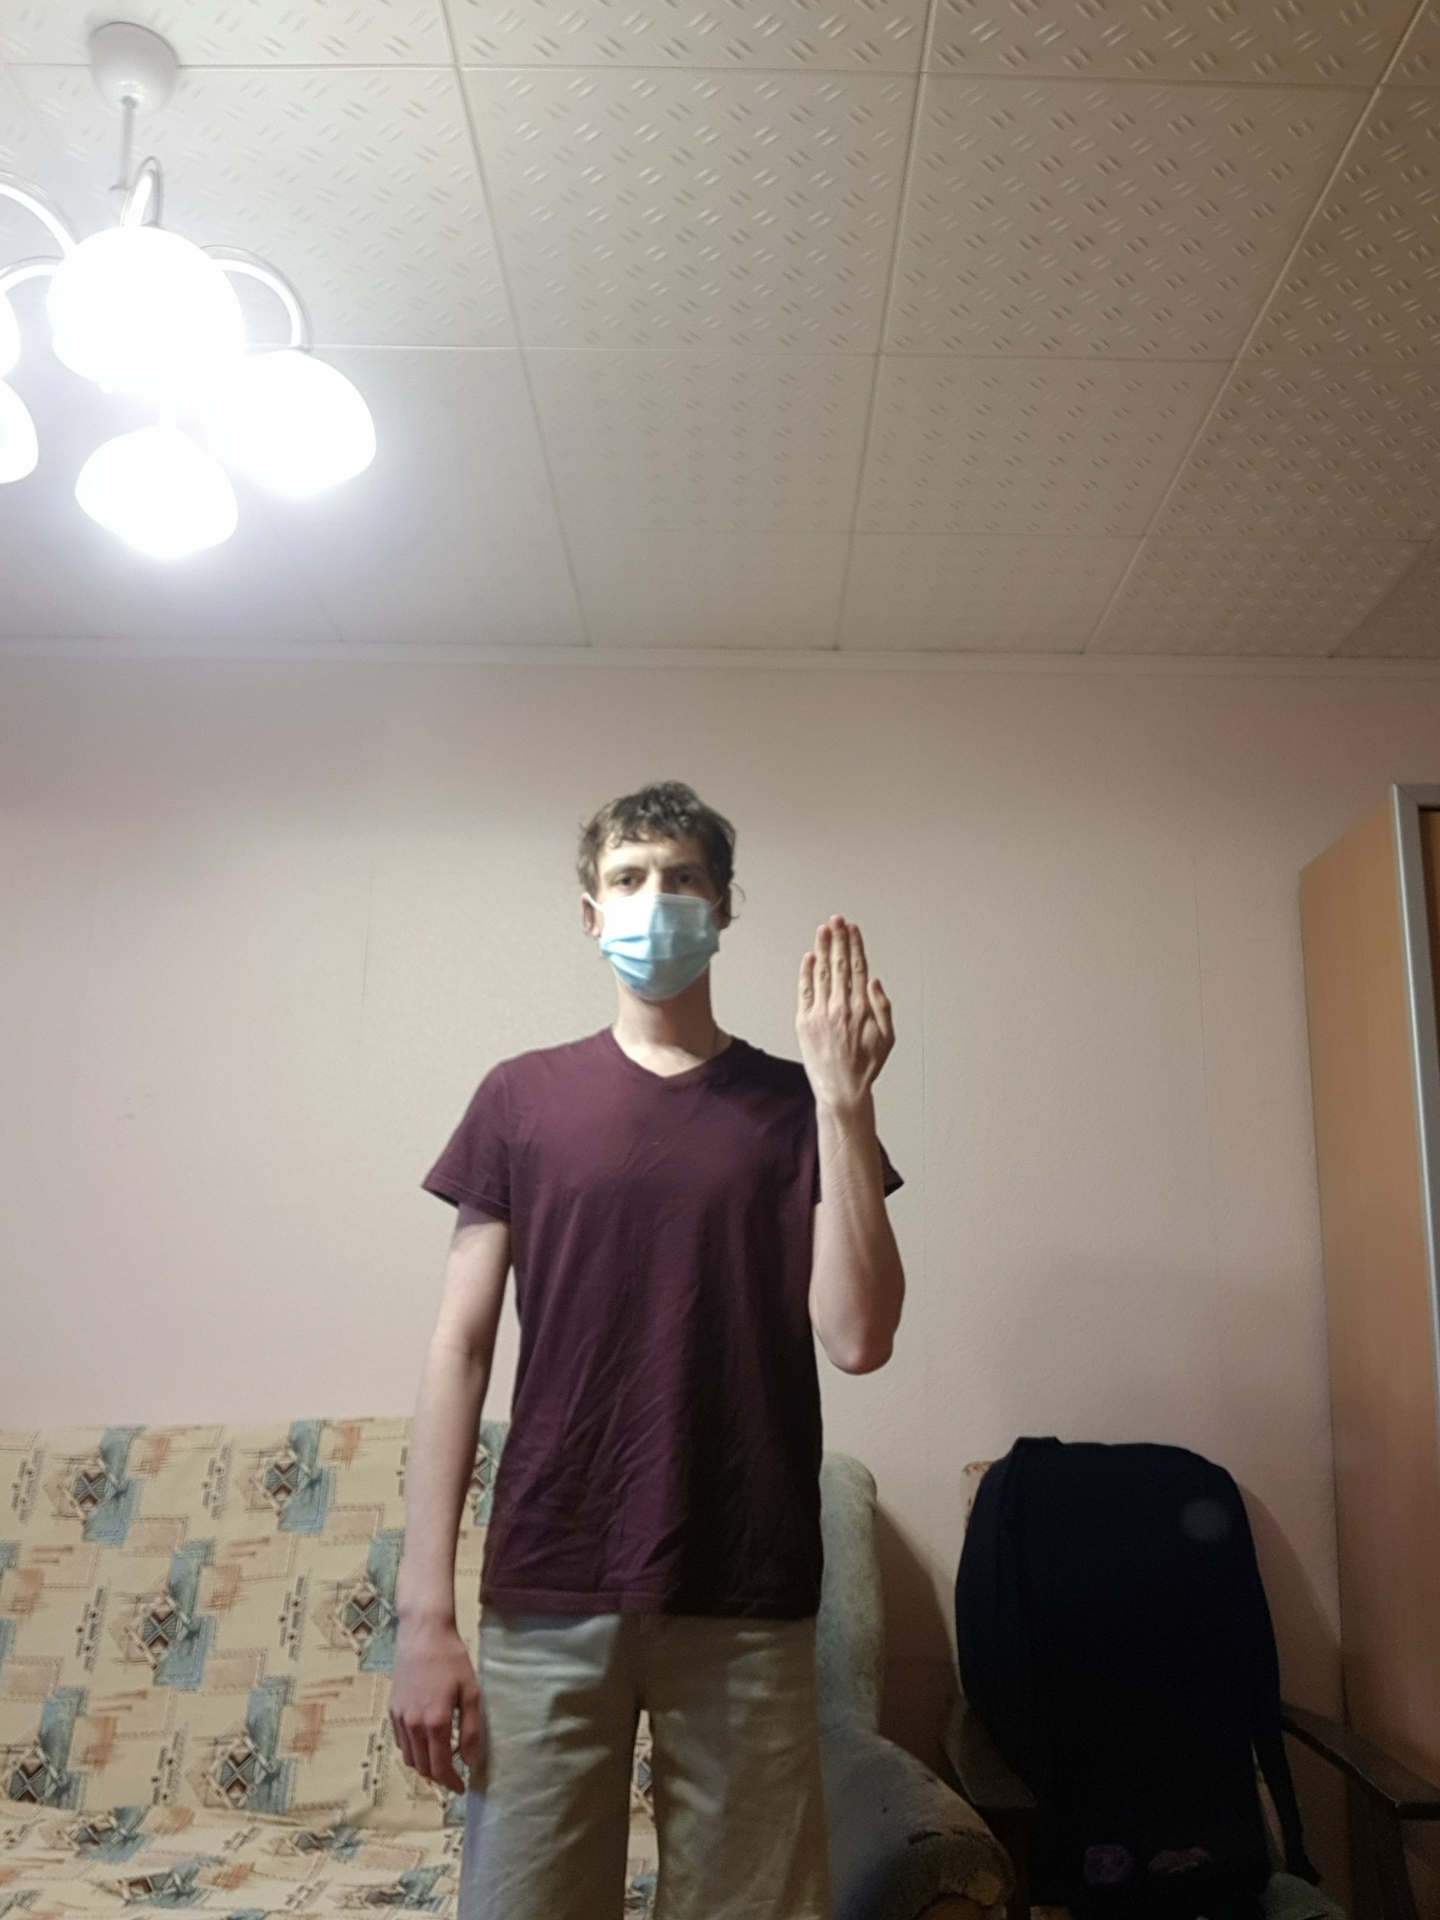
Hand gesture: stop_inverted